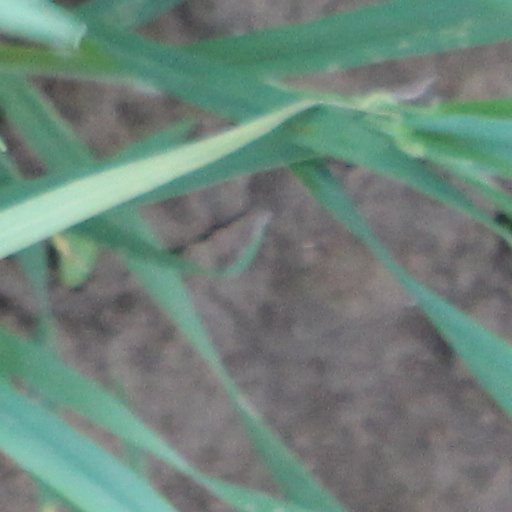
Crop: wheat